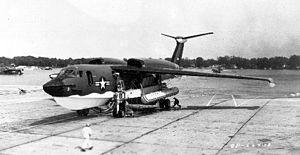
Le Martin P6M SeaMaster était un bombardier des années 1950 de type hydravion. Construit par Glenn L. Martin Company pour la marine américaine, il était sur le point d’être mis en service lorsque le programme fut abandonné le 21 août 1959.